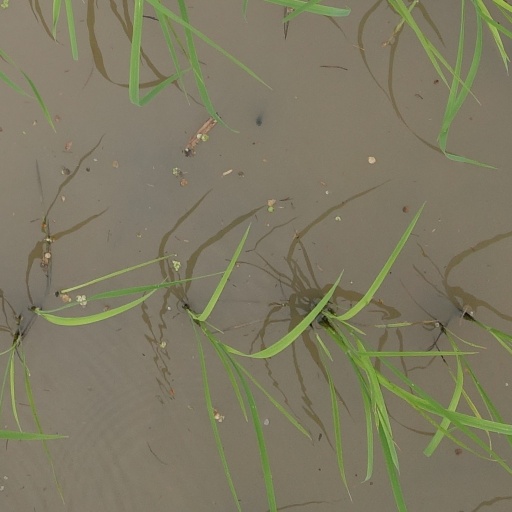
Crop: rice